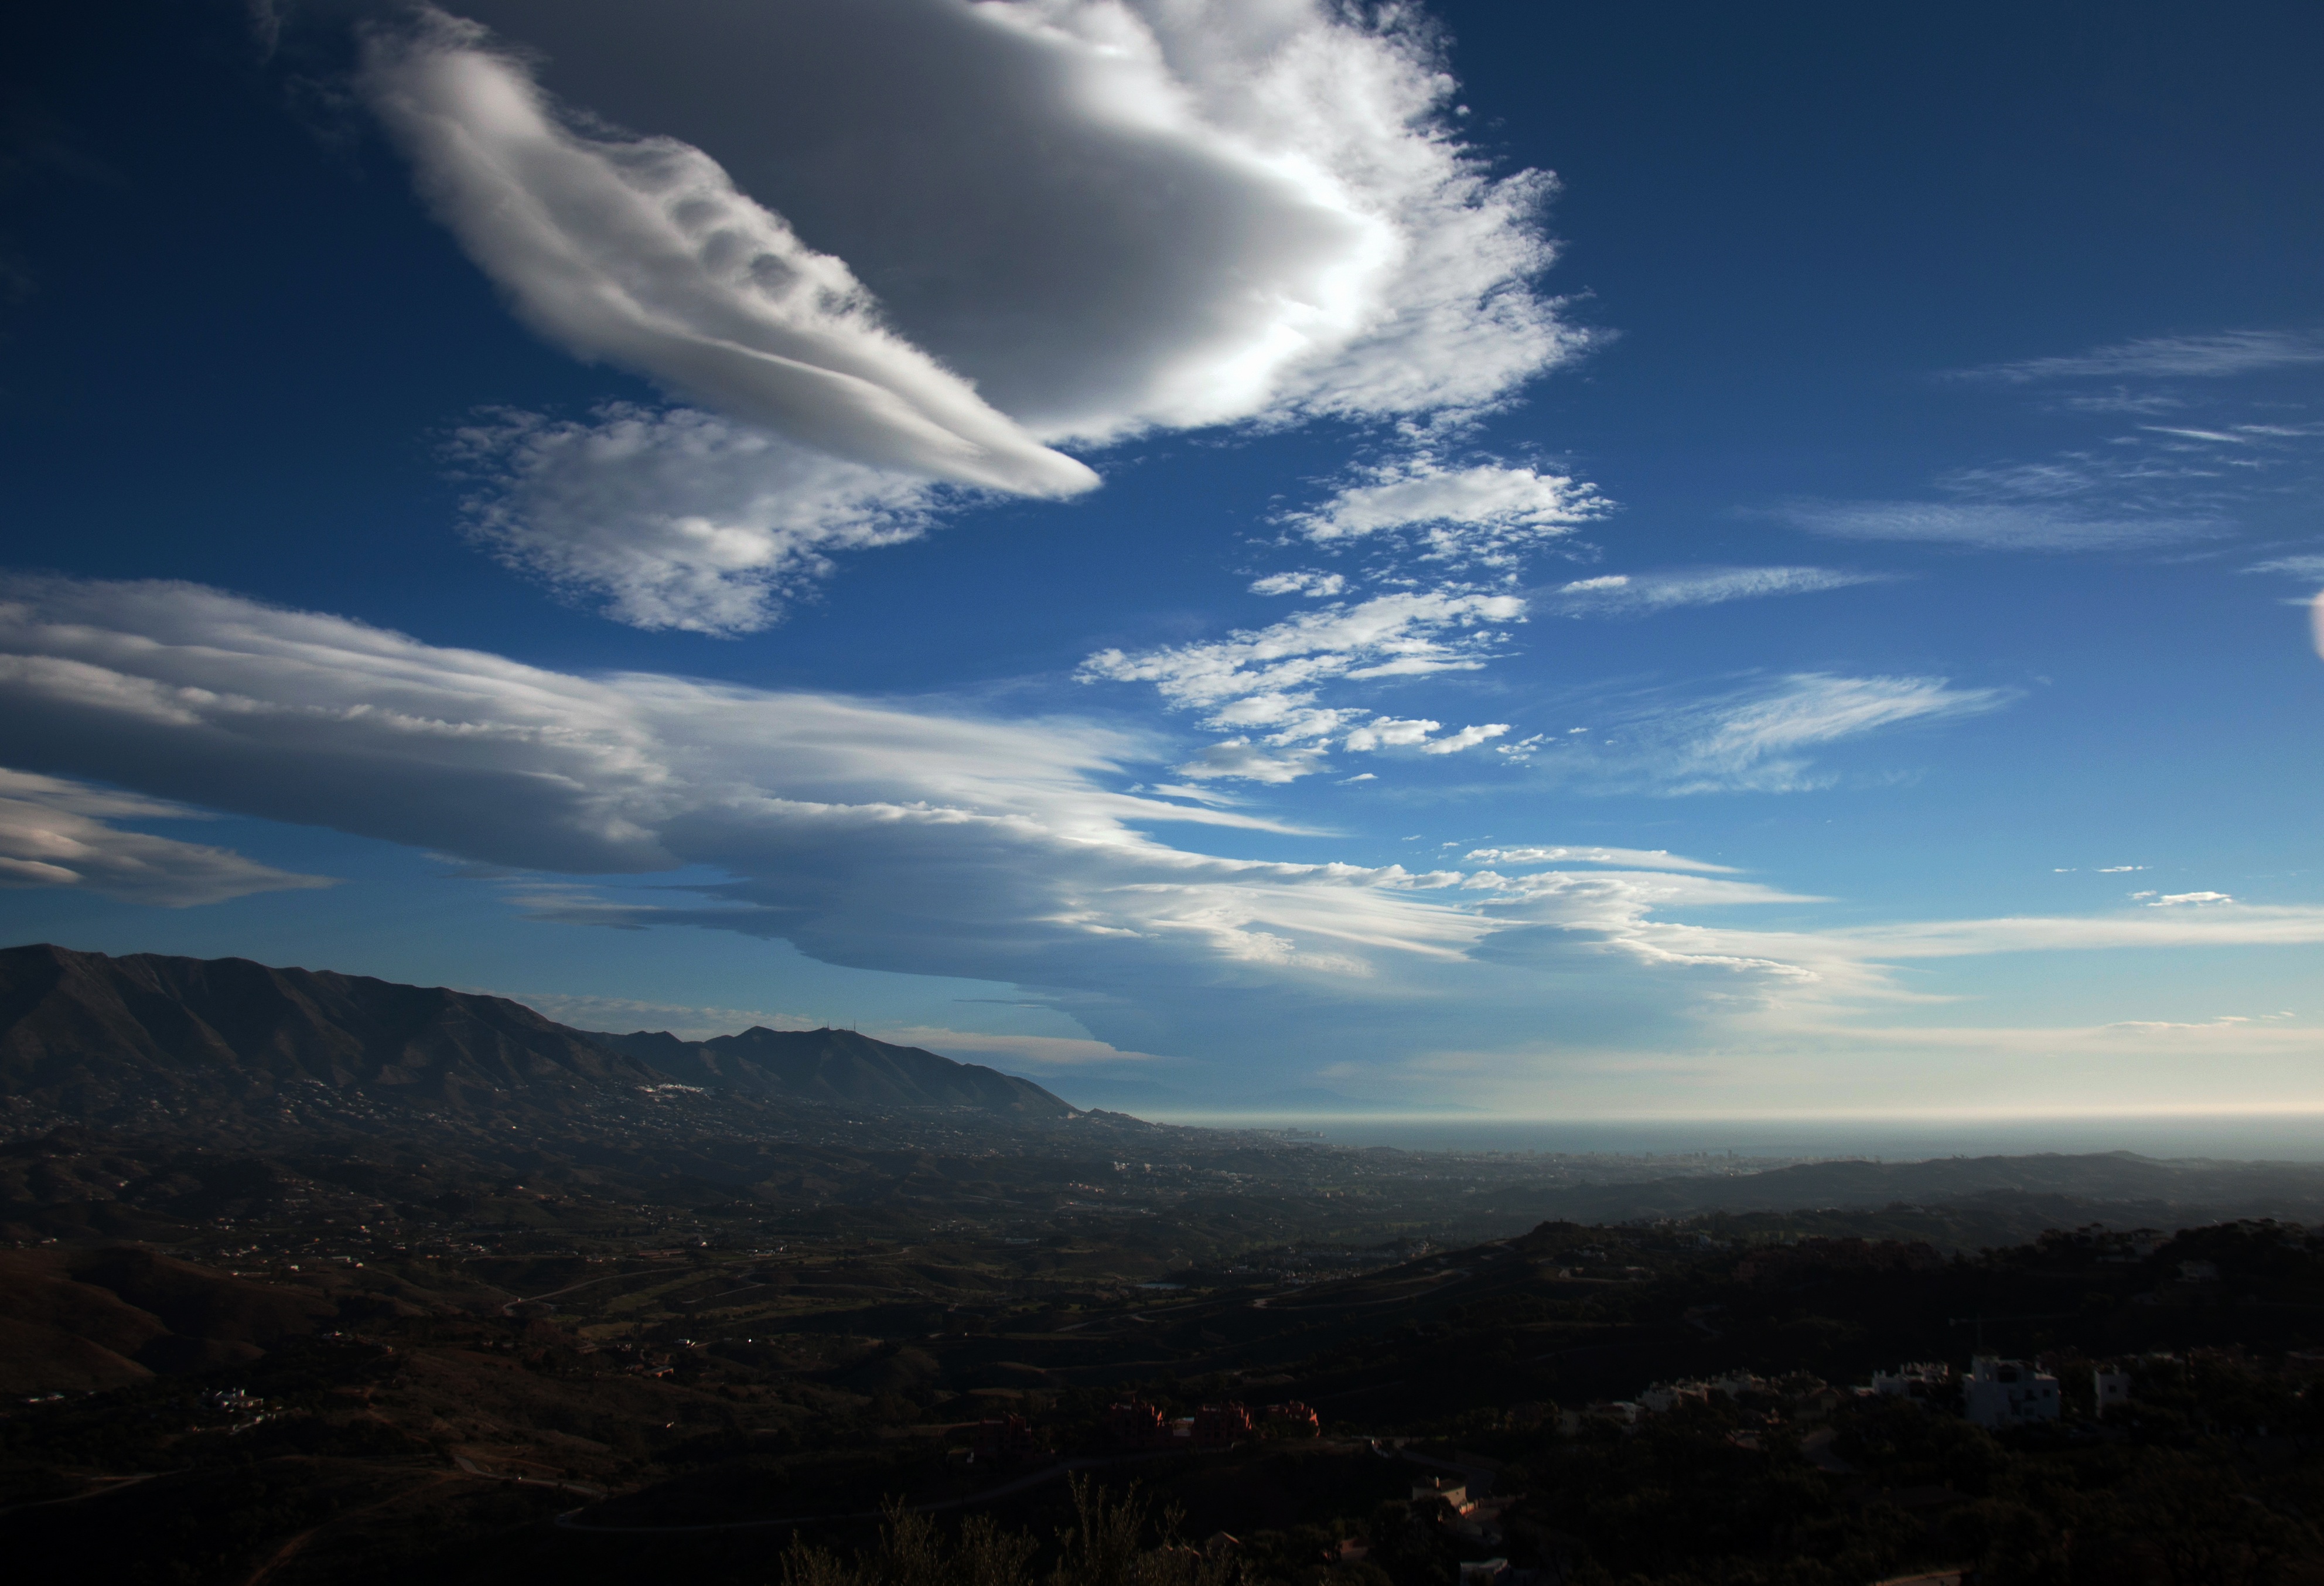
landscape, nature, horizon, mountain, cloud, sky, sunlight, cloudy, morning, hill, dawn, atmosphere, mountain range, dusk, evening, blue sky, clouds, costa del sol, meteorological phenomenon, atmospheric phenomenon, atmosphere of earth, mountainous landforms